Bill Henderson (coach)

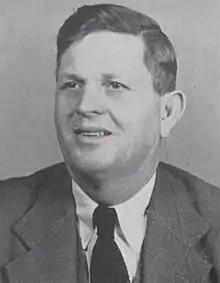
Henderson from the 1950 "Round-Up"

R. E. "Bill" Henderson (1901 – July 5, 1979) was an American basketball coach. He was the head basketball coach at Baylor University from 1941 to 1943, and from 1945 to 1961. In his 18 seasons at Baylor, Henderson had a win–loss record of 201–233, and his teams made three NCAA tournament appearances.